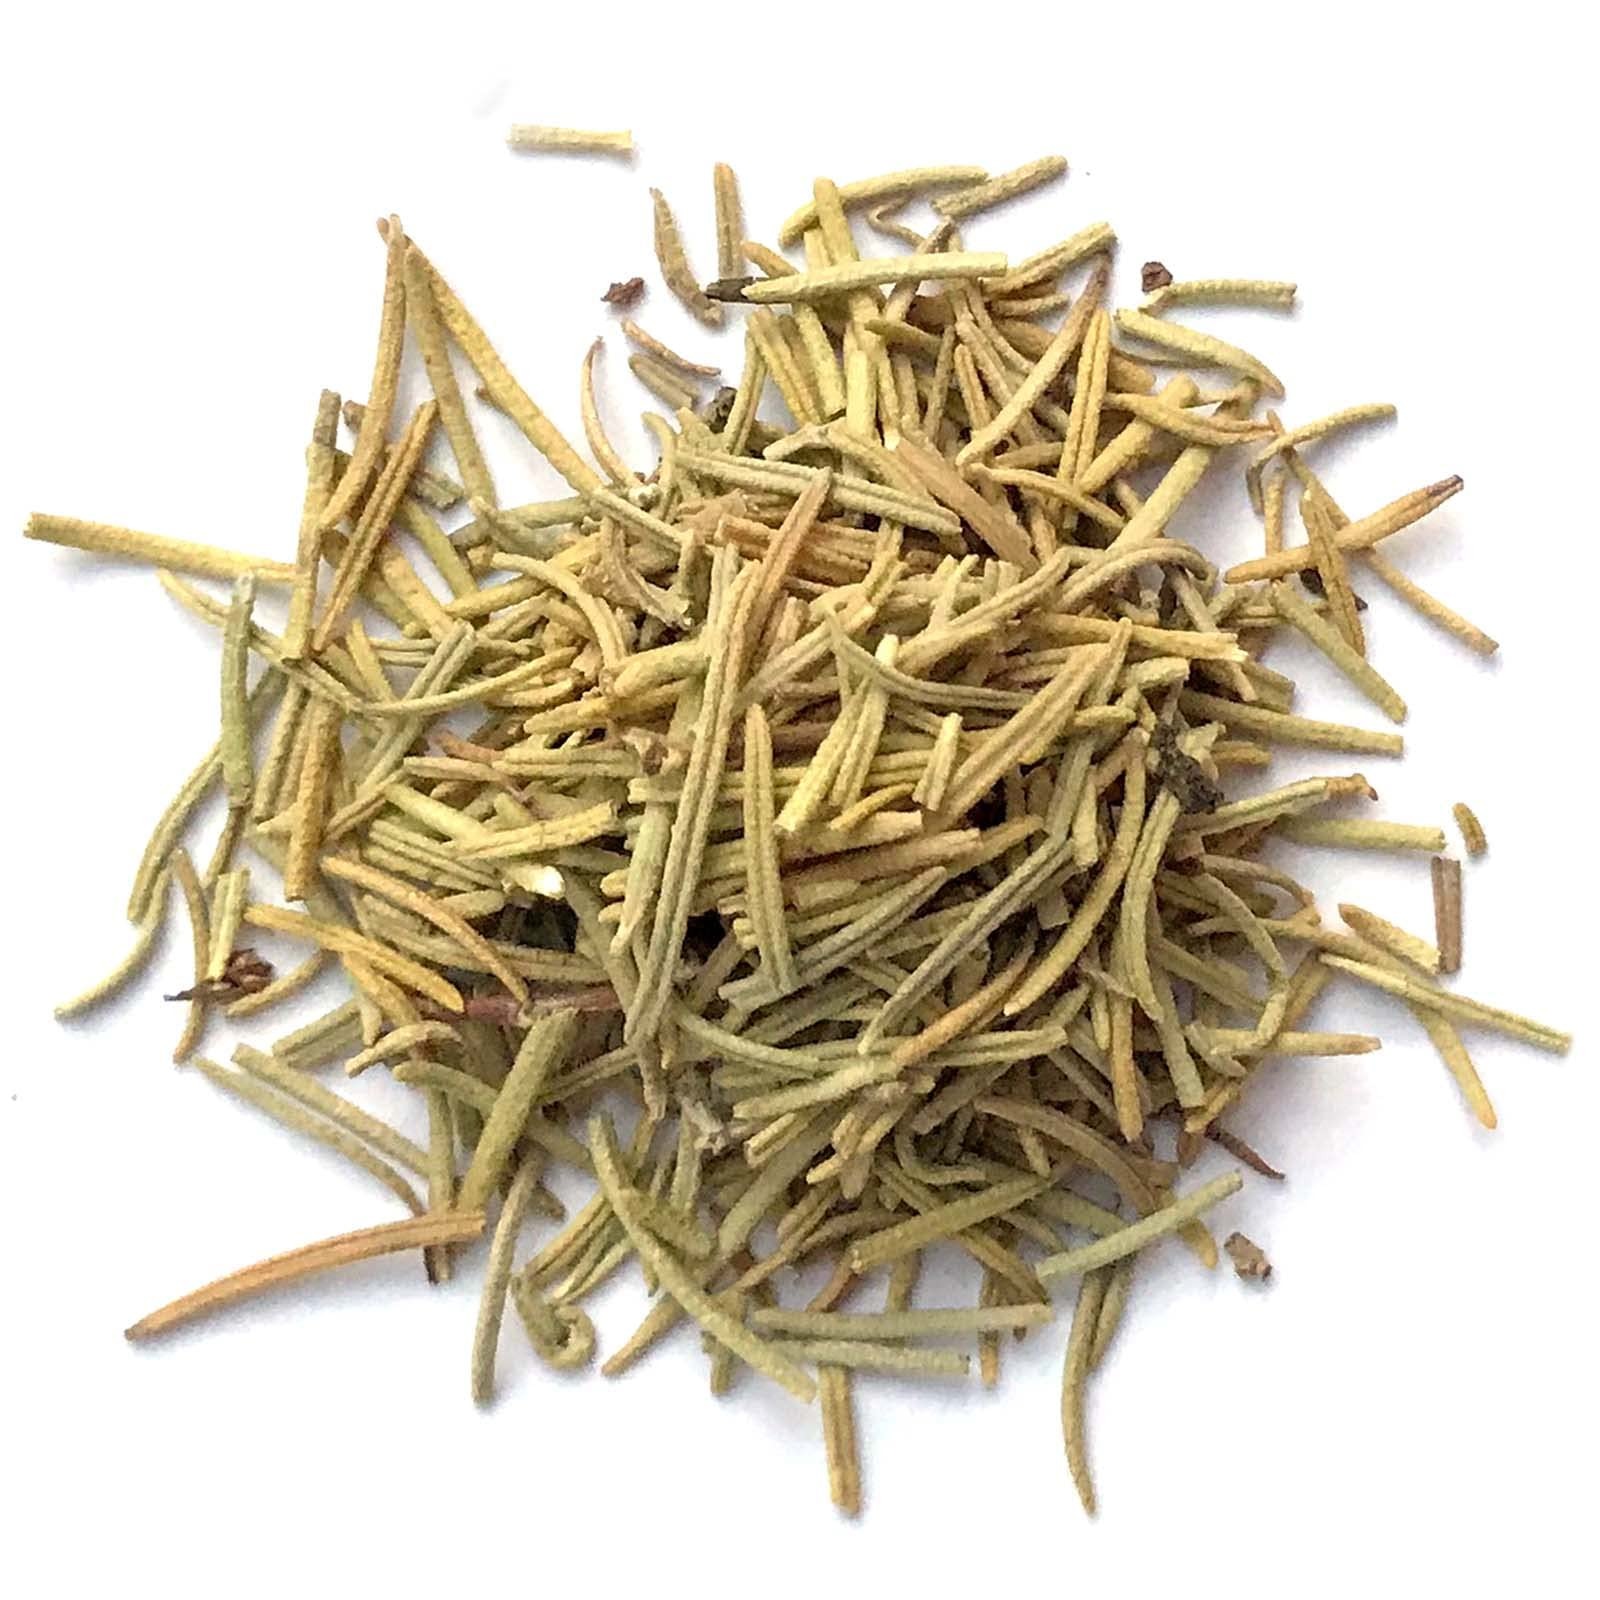
Item Name: Monterey Bay Herb Co. Whole Organic Rosemary | Mediterranean Herb for Seasoning Soups, Meats, Vegetables & Breads | 1/4 lb. Bag
Bullet Point 1: CULINARY DELIGHT: Infuse your dishes with the piney, aromatic flavor of rosemary, perfect for enhancing meats, vegetables, soups, and breads.
Bullet Point 2: VERSATILE & ORGANIC: 100% USDA organic rosemary suitable for culinary, cosmetic, and home aromatic applications.
Bullet Point 3: HIGH-QUALITY ASSURANCE: Certified SQF and Kosher, guaranteeing pure, safety-ensured rosemary for all uses.
Bullet Point 4: AROMATIC ENCHANCEMENT: Rosemary's resinous aroma is ideal for potpourri, herbal sachets, and homemade pillows.
Bullet Point 5: STORAGE TIPS: Preserve freshness by storing in a cool, dark place in a sealed container.
Bullet Point 6: RICH HERITAGE HERB: Hailing from Morocco, rosemary is a Mediterranean staple known as 'dew of the sea'.
Product Description: Discover the Aromatic Wonder of Monterey Bay Herb Co. USDA Organic Rosemary. Step into a world of timeless aroma and flavor with our USDA Organic Rosemary, renowned for its rich heritage and versatile applications. This evergreen herb, known as 'dew of the sea', is a staple in Mediterranean cuisine and beyond, now conveniently packed in a 1/4 lb bag for your use at home. Our rosemary lends a piney, resinous flavor to a variety of culinary dishes. Use it to season meats, enhance the depth of soups, or bring warmth to homemade breads. Its potent flavor profile remains robust even when dried, offering a gourmet touch to everyday meals. Beyond the kitchen, rosemary's benefits extend to skincare and home environments. Brewed as a strong tea, it adds value to cosmetic formulations, infusing energy into hair and skincare routines. Its fragrant leaves are perfect for crafting aromatic sachets or refreshing potpourri, creating an inviting atmosphere in any space. Harvested from Morocco and rigorously certified for quality (SQF and Kosher), our Organic Rosemary ensures you receive nothing but the best. Properly stored in a cool, dark place, it retains its aromatic vitality, echoing its storied Mediterranean origins. Bring the tradition and versatility of rosemary into your home, and elevate your everyday experiences with Monterey Bay Herb Co.’s dedication to purity and flavor.
Value: 4.0
Unit: Ounce

Price: 16.53